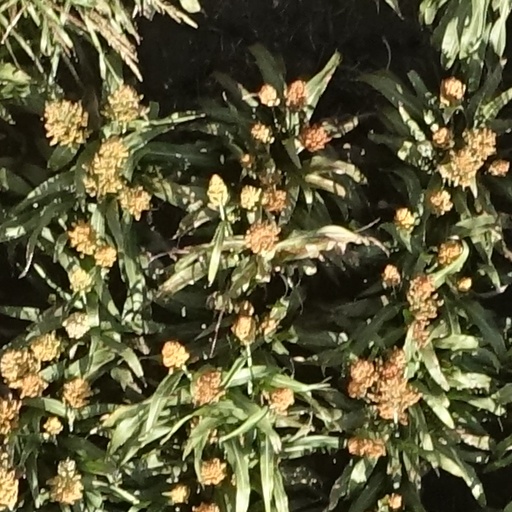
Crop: sorghum